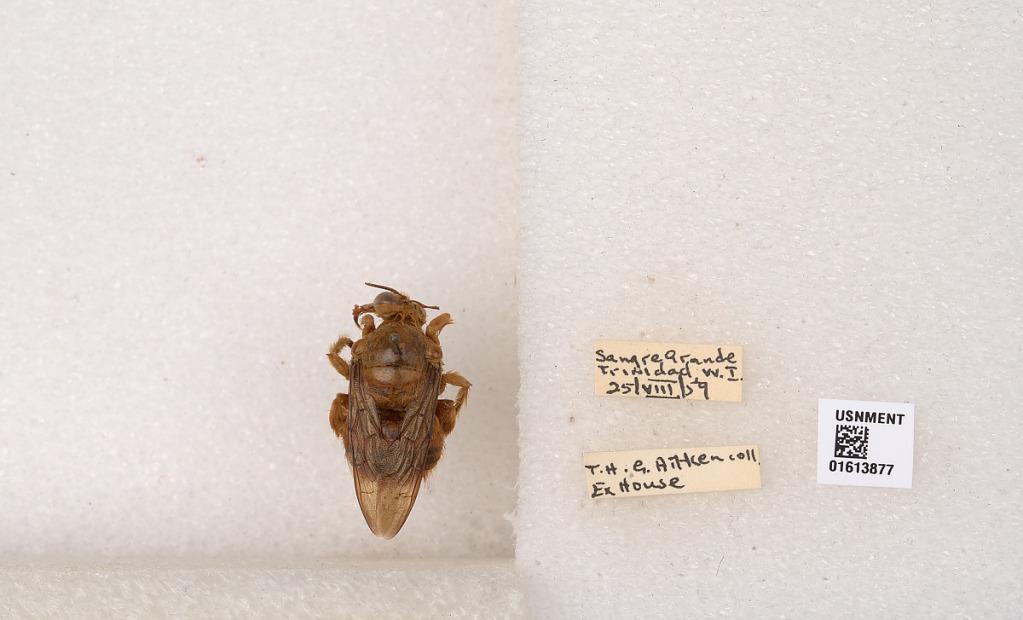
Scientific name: Xylocopa (Neoxylocopa) transitoria Pérez
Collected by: T. Aitken
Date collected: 1959-8-25
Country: Trinidad and Tobago
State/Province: Sangre Grande
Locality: Trinidad